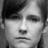
Emotion: sad